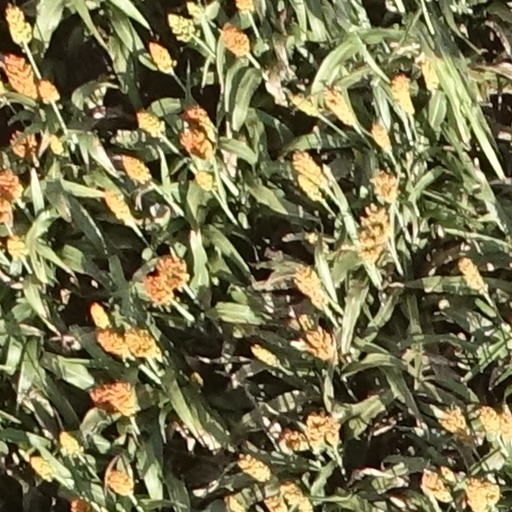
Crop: sorghum